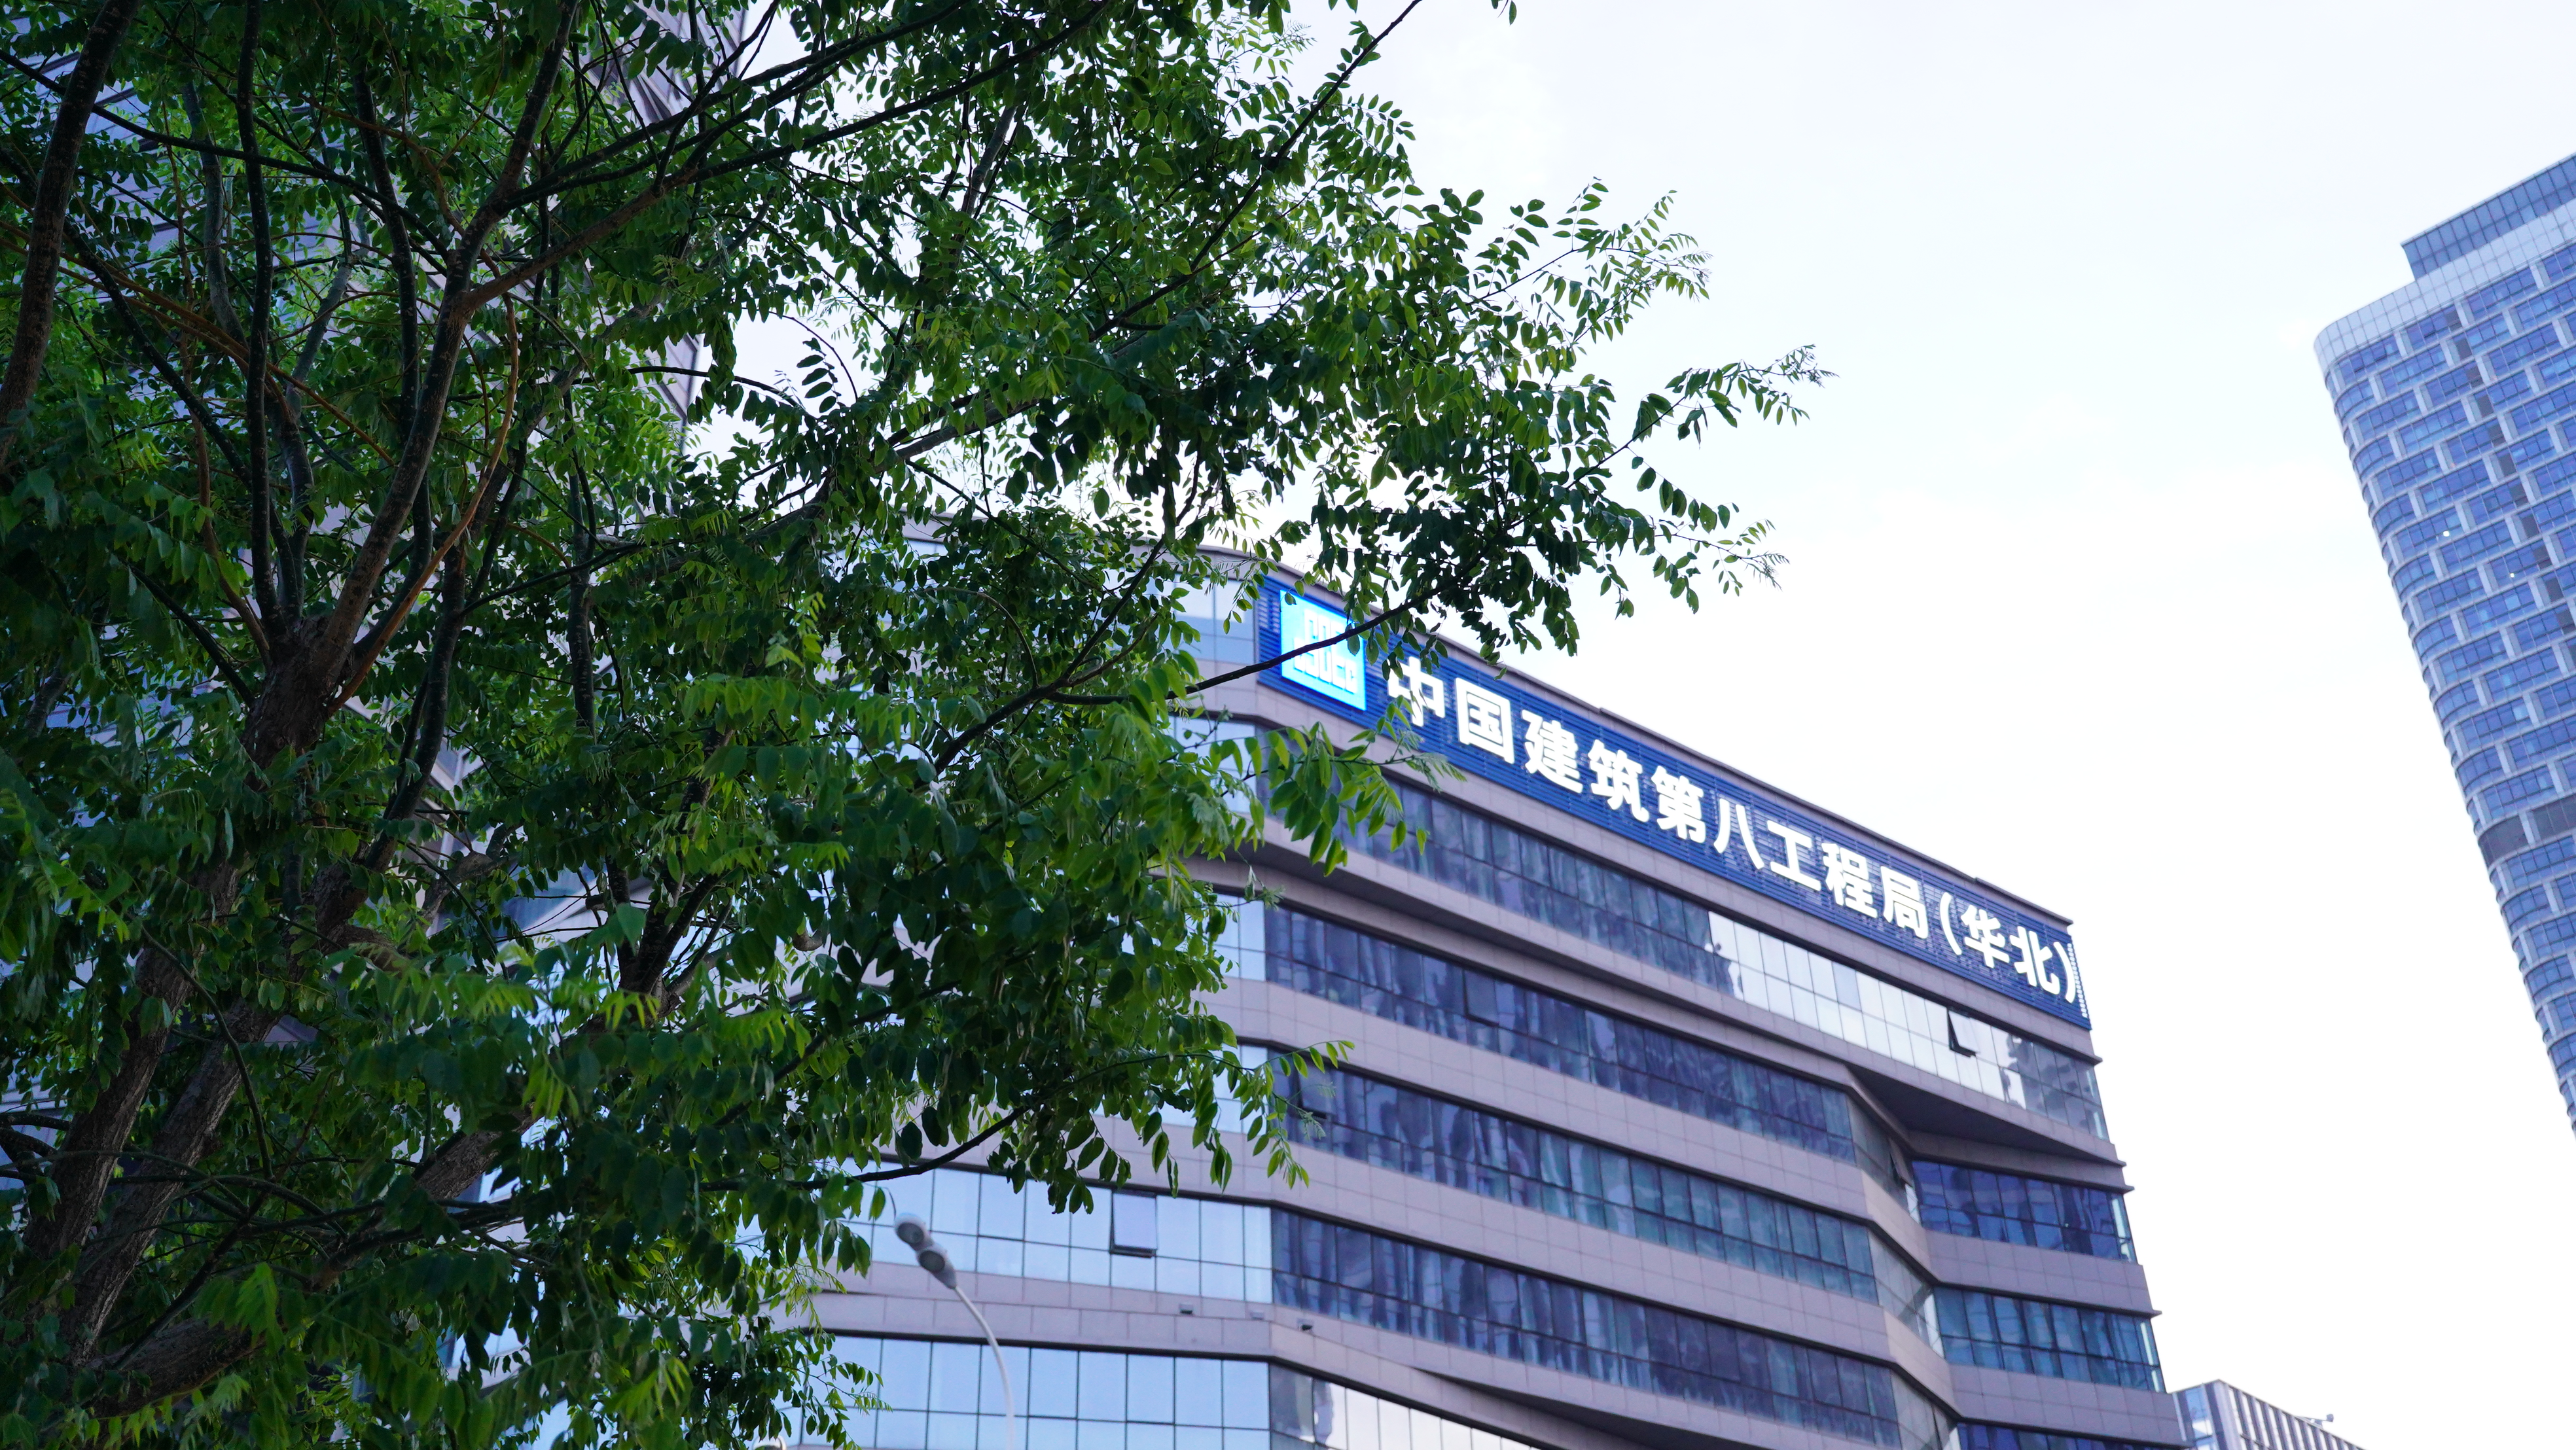
city, building, sky, tree, urban design, tower block, facade, commercial building, human settlement, condominium, mixed use, headquarters, font, signage, apartment, electric blue, engineering, glass, downtown, fixture, skyscraper, company, composite material, corporate headquarters